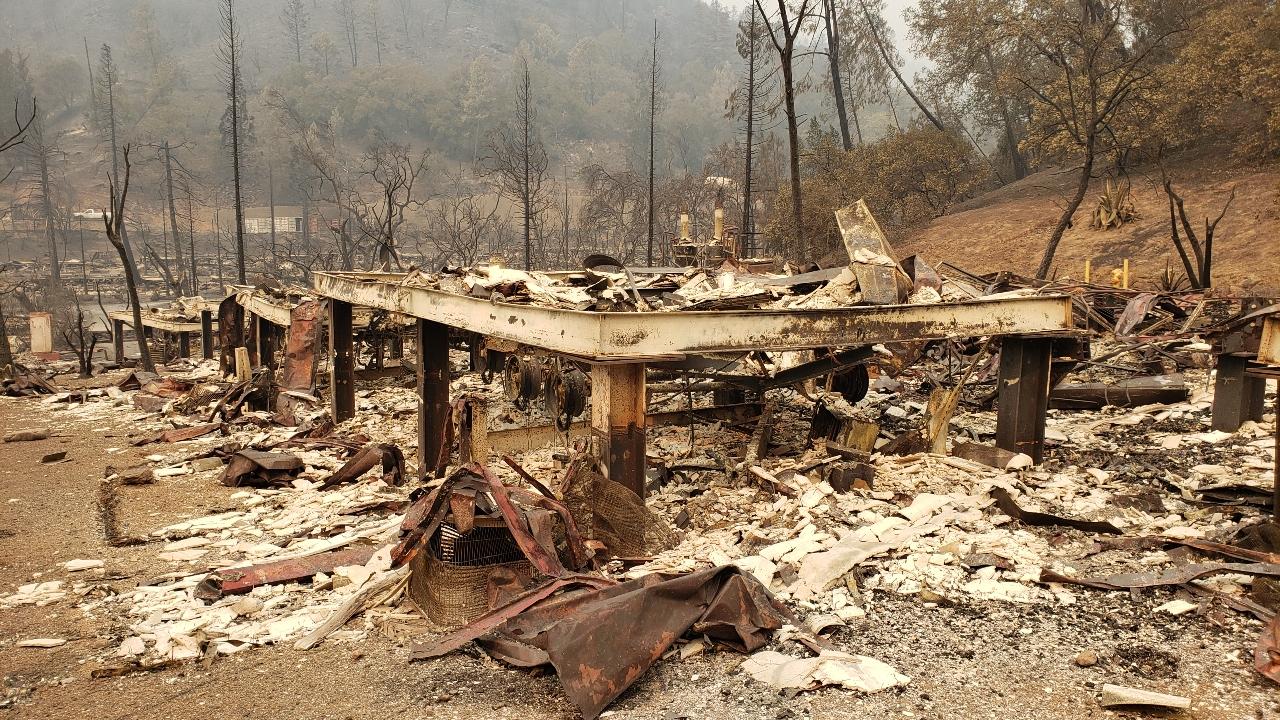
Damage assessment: destroyed